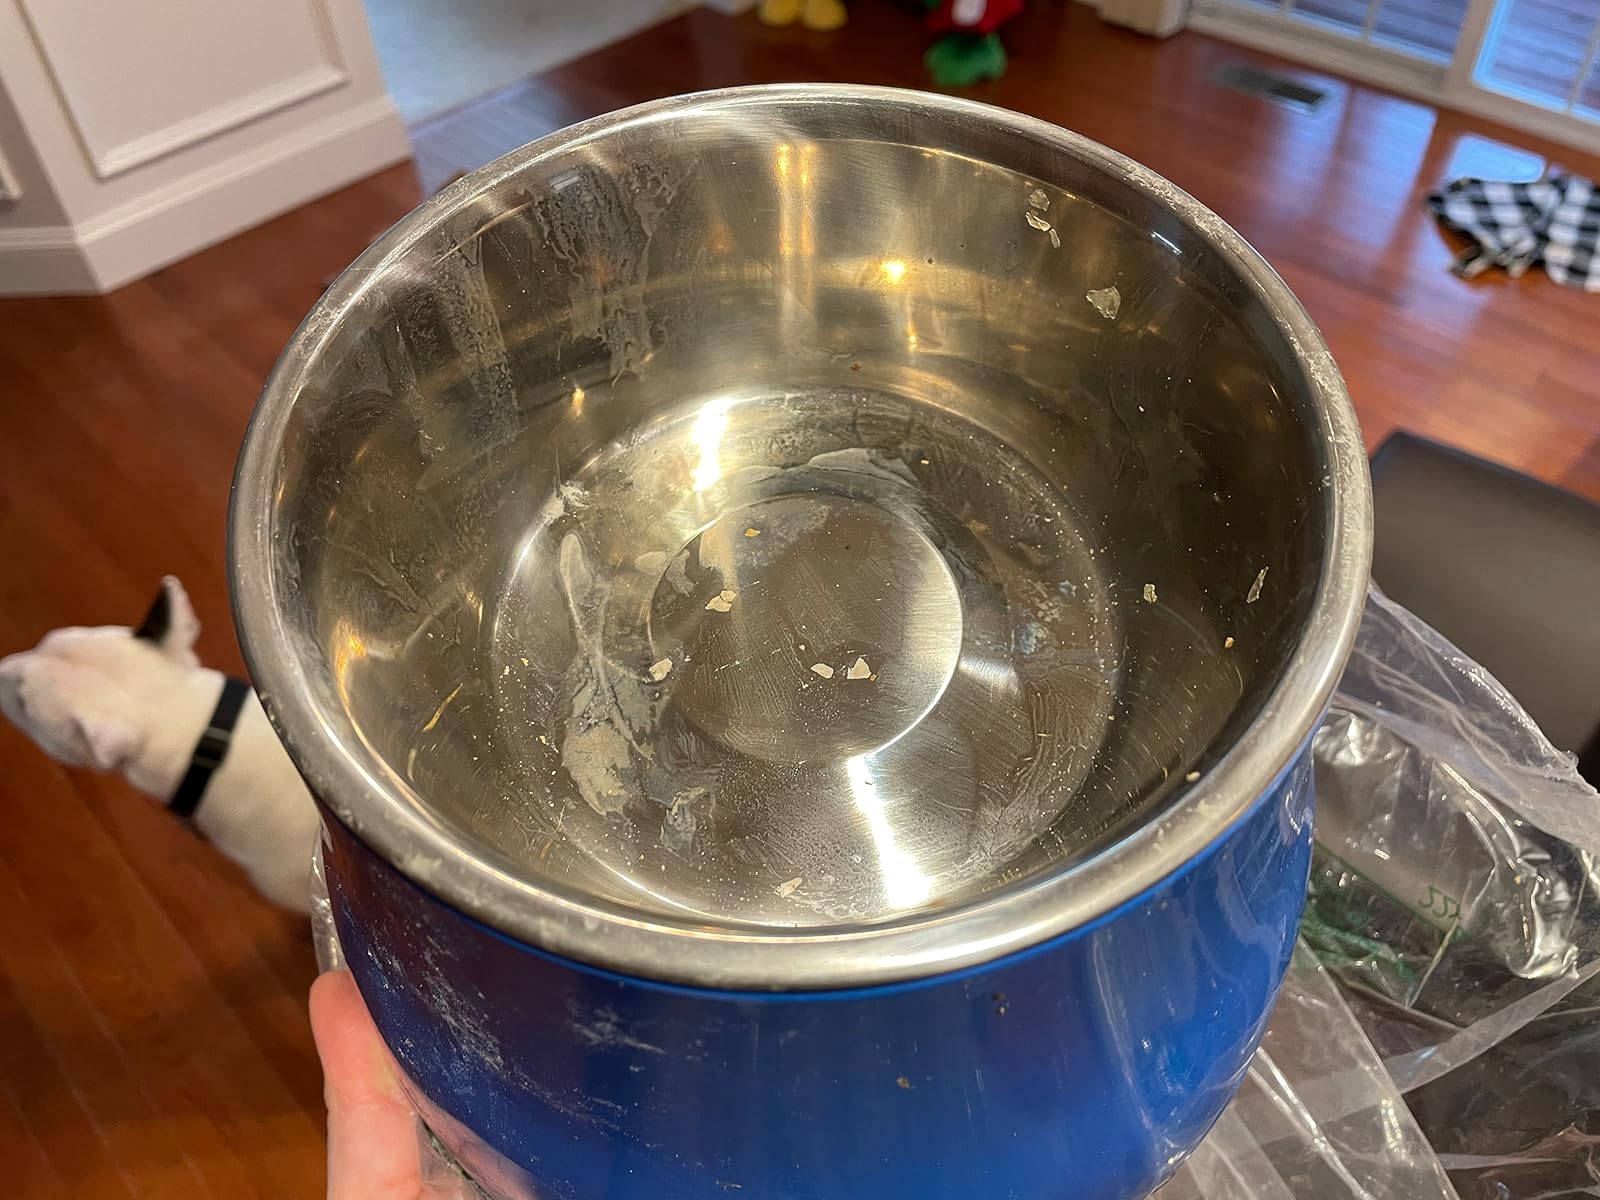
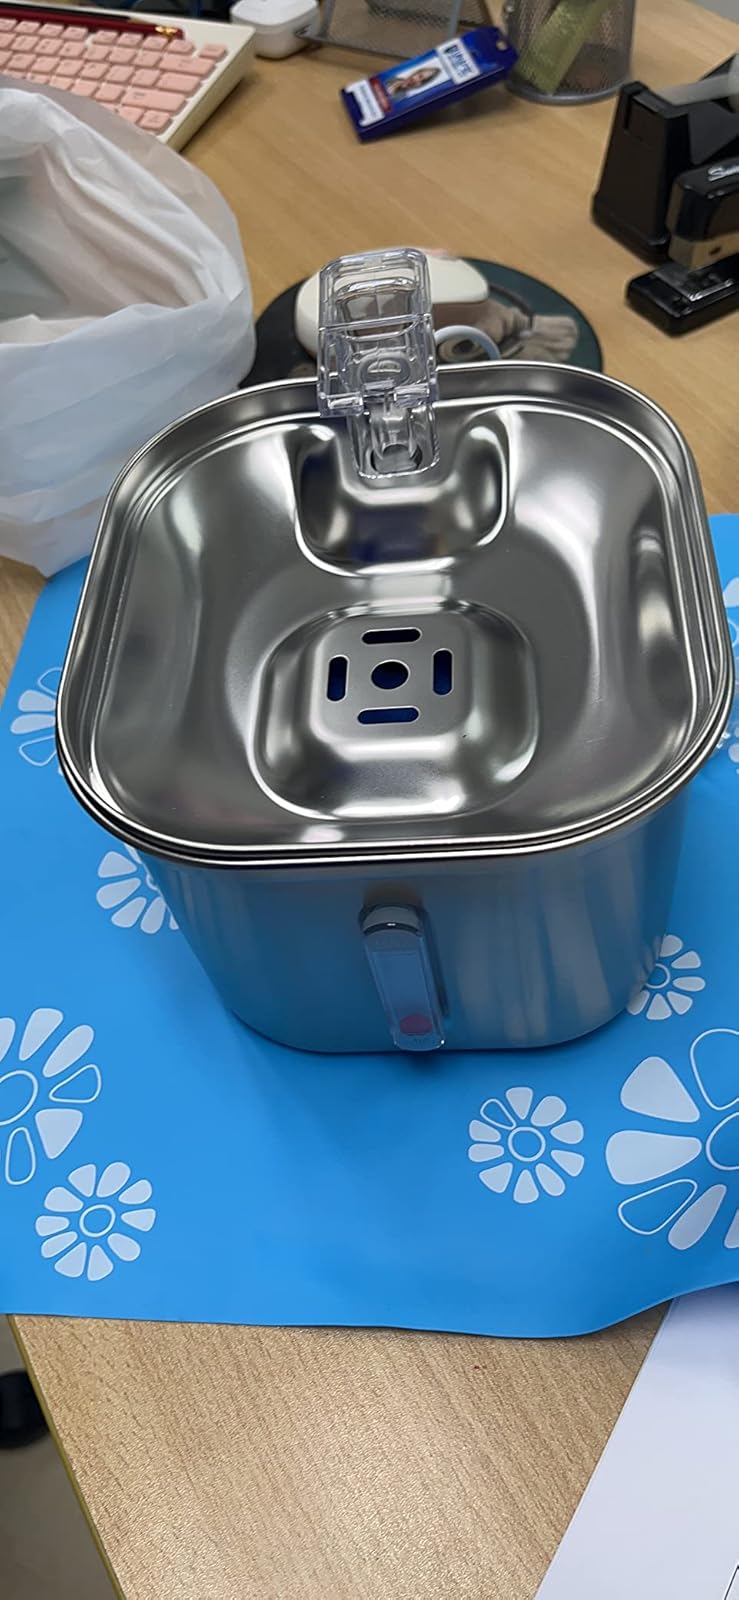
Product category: items_bowl
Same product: no